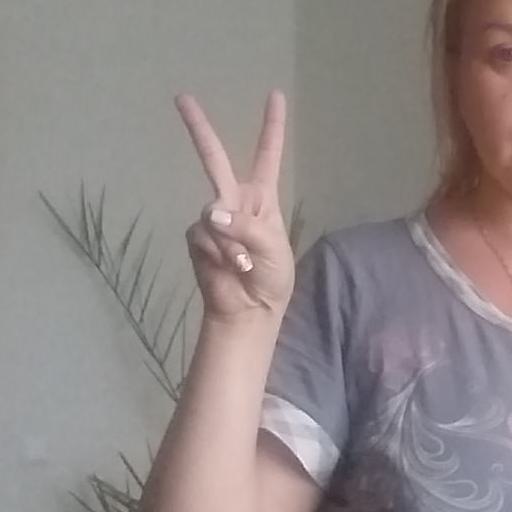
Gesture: peace